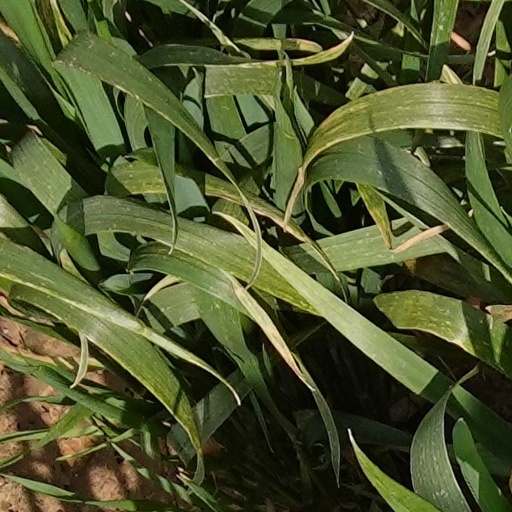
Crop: wheat